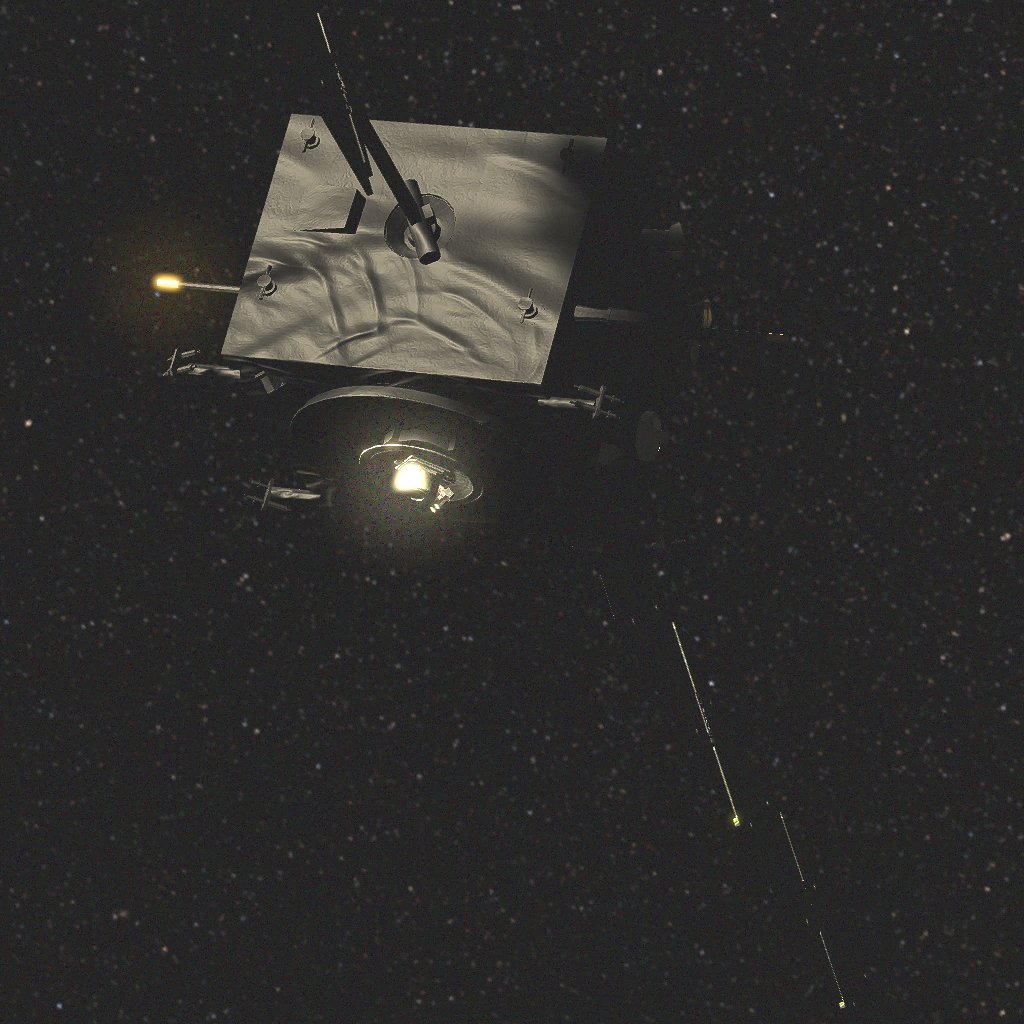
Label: smart_1